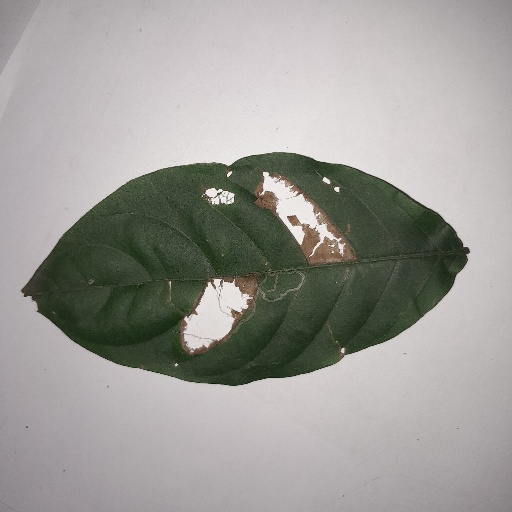
Species: HariTaki
Leaf condition: Bacterial Spot